Jonathan Edwards (theologian)

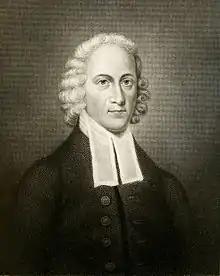
Engraving of Edwards by R Babson & J Andrews

Almost immediately after becoming president of the College of New Jersey, Edwards, a strong supporter of smallpox inoculations, decided to get inoculated in order to encourage others to do the same. Never having been in robust health, he died as a result of the inoculation on March 22, 1758. Edwards left behind eleven children (three sons and eight daughters). The grave of Edwards is located in Princeton Cemetery. Written in Latin, the long emotional epitaph inscription on the horizontal gravestone eulogizes his life and career and laments the great loss of his passing. It draws from the classical tradition in extolling the virtues of the deceased and directly inviting the passerby to pause and mourn.